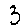
Label: 3